Tibor Gánti

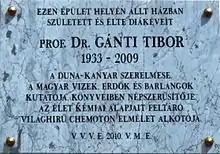
Plaque honoring Gánti at his birth site

Tibor Gánti worked as laboratory assistant at the Bacteriological Laboratory, Factory of Canned Food at Dunakeszi from 1951-1952. He then moved to Photochemical Research Institute of Vác in 1953-1954. From 1958 to 1965 he was the head of Yeast Laboratory, Yeast Factory, Budapest. In the meantime he completed a diploma in chemical engineering from the Technical University of Budapest in 1958, and a Dr. techn. (PhD) in 1962. Between 1965 and 1974 he was the head of biochemical department at the Reanal Factory of Laboratory Chemicals in Budapest. He was awarded a doctorate in biological science by the Hungarian Academy of Sciences in 1980.